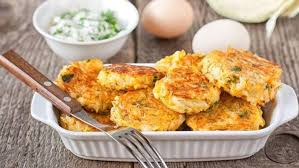
Yemek: mucver